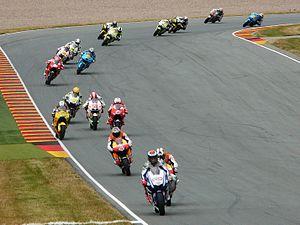
Le Grand Prix moto est un format de courses de motos qui rassemble chaque année les meilleurs pilotes mondiaux. La compétition se déroule de mars à novembre sous la forme d'un championnat du monde. Toutes les machines sont des prototypes et les constructeurs sont directement impliqués dans leur conception ainsi que dans la gestion des meilleures équipes.